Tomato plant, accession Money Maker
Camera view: bottom (45 deg); turntable rotation: 270 degrees
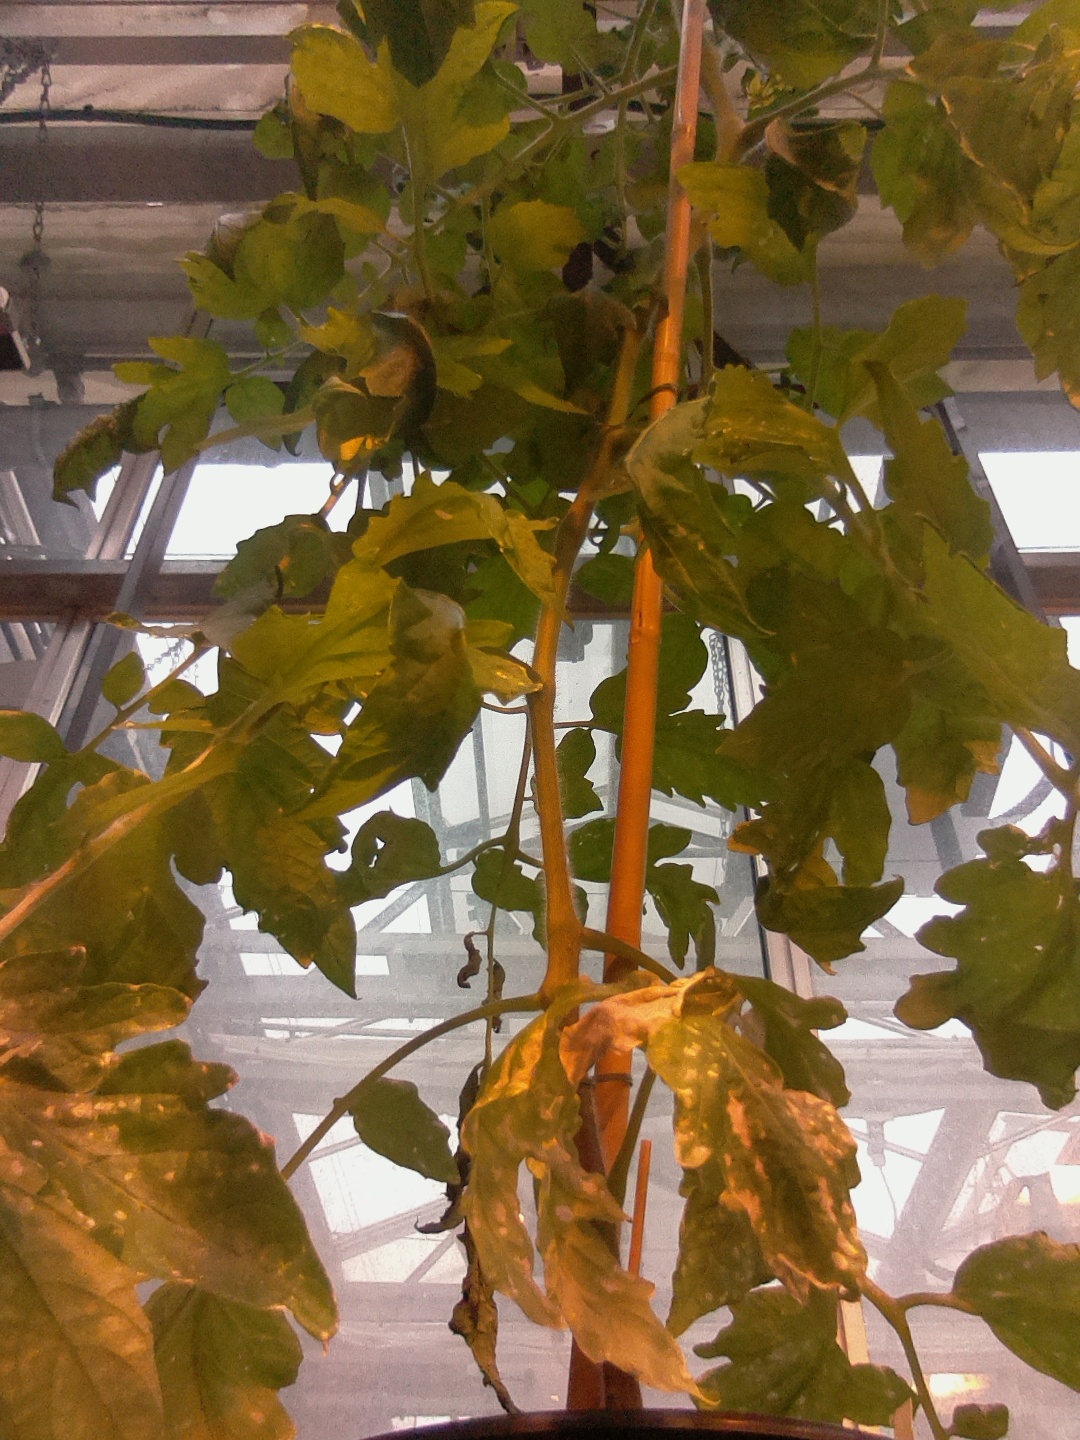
BBCH growth stage 69: End of flowering, 90%-100% of flowers open, more petals falling